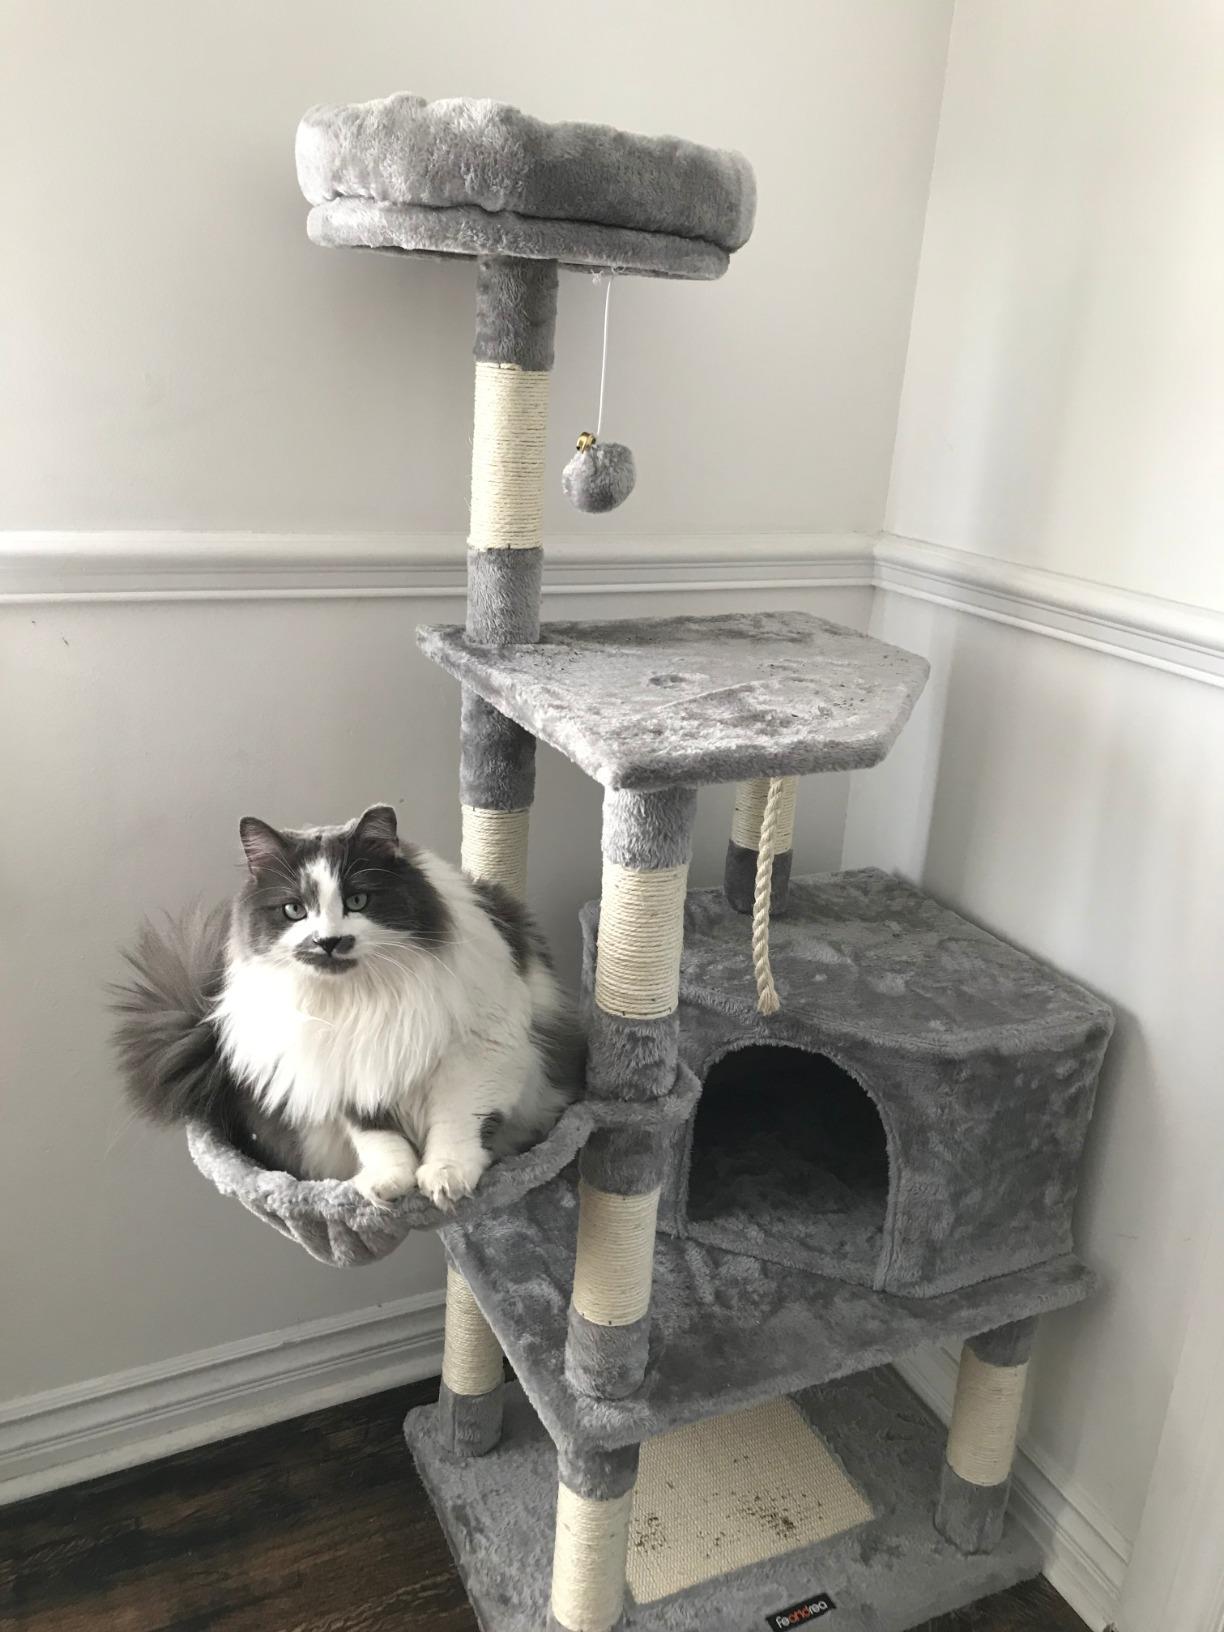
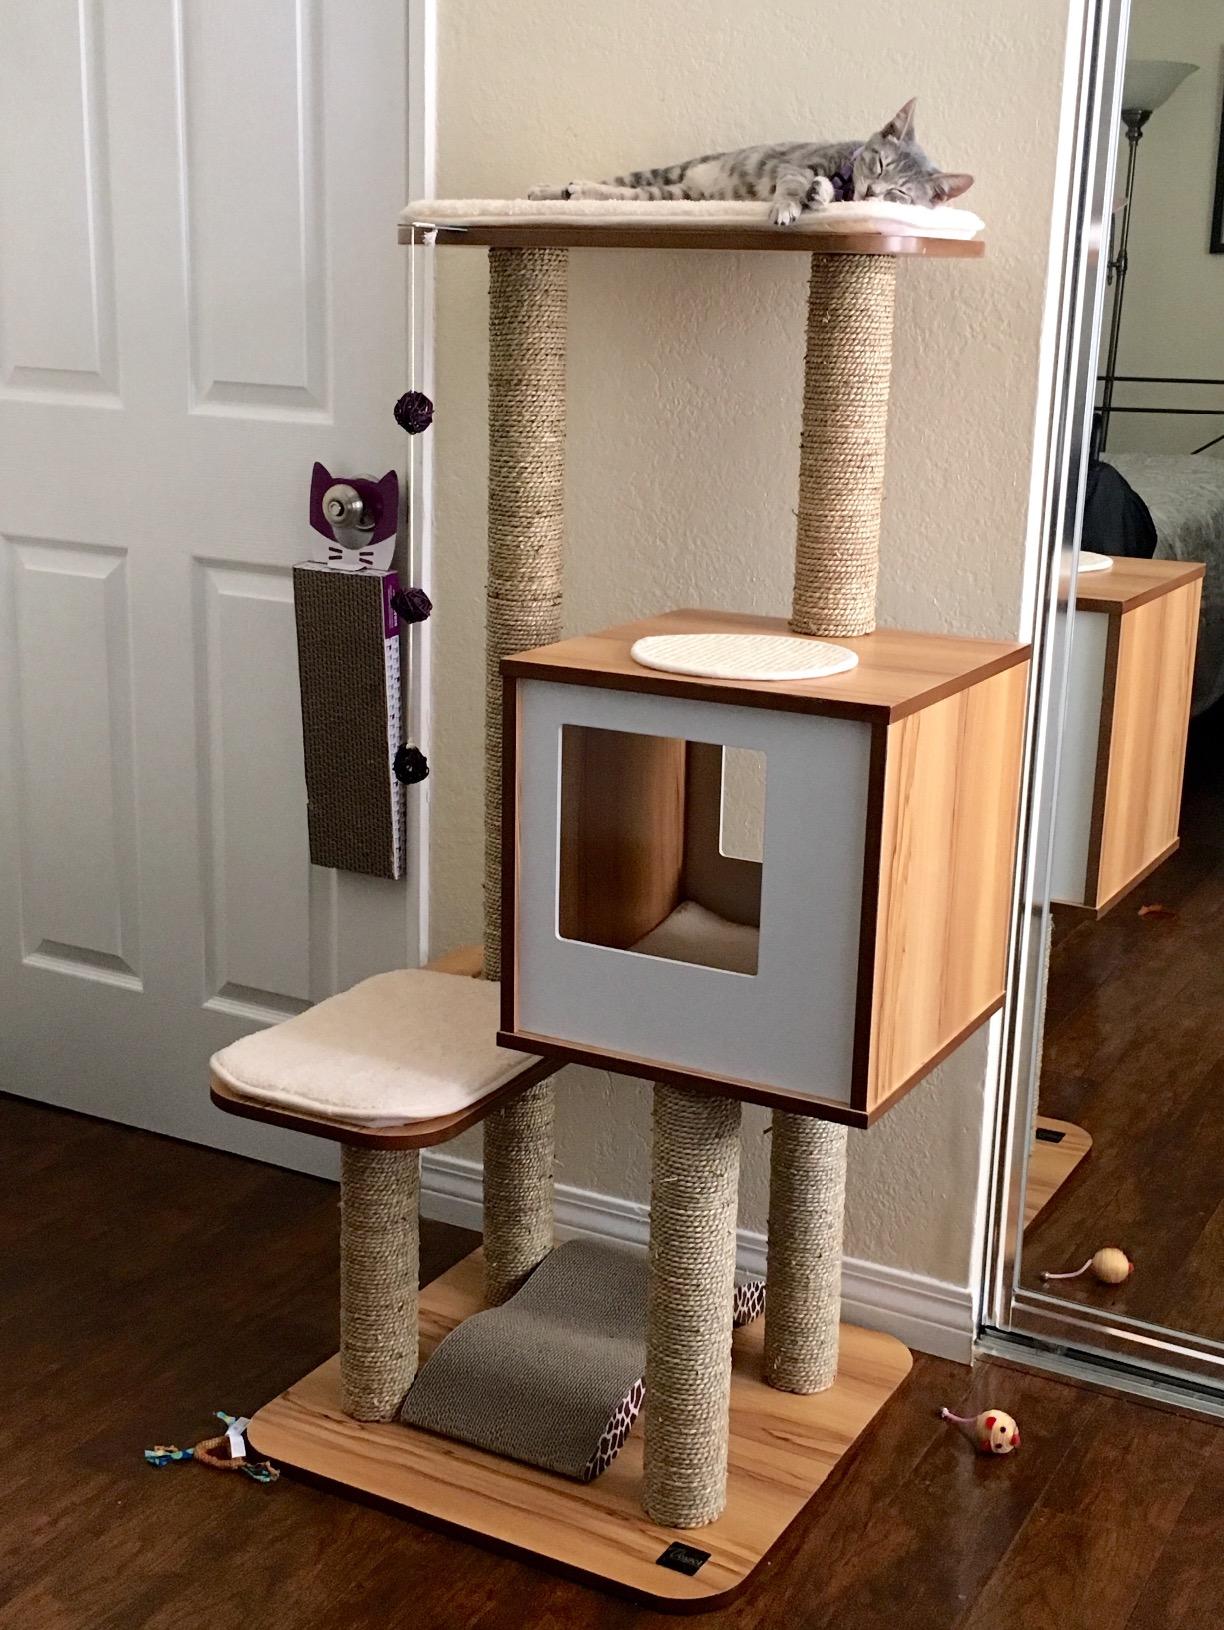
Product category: items_cat tree
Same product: no